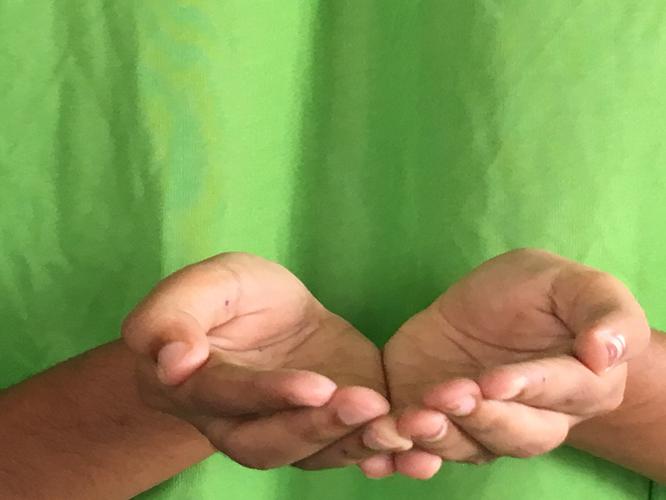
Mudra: Pushpaputa
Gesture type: double_hand